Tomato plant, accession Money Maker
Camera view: horizontal (90 deg, fisheye); turntable rotation: 300 degrees
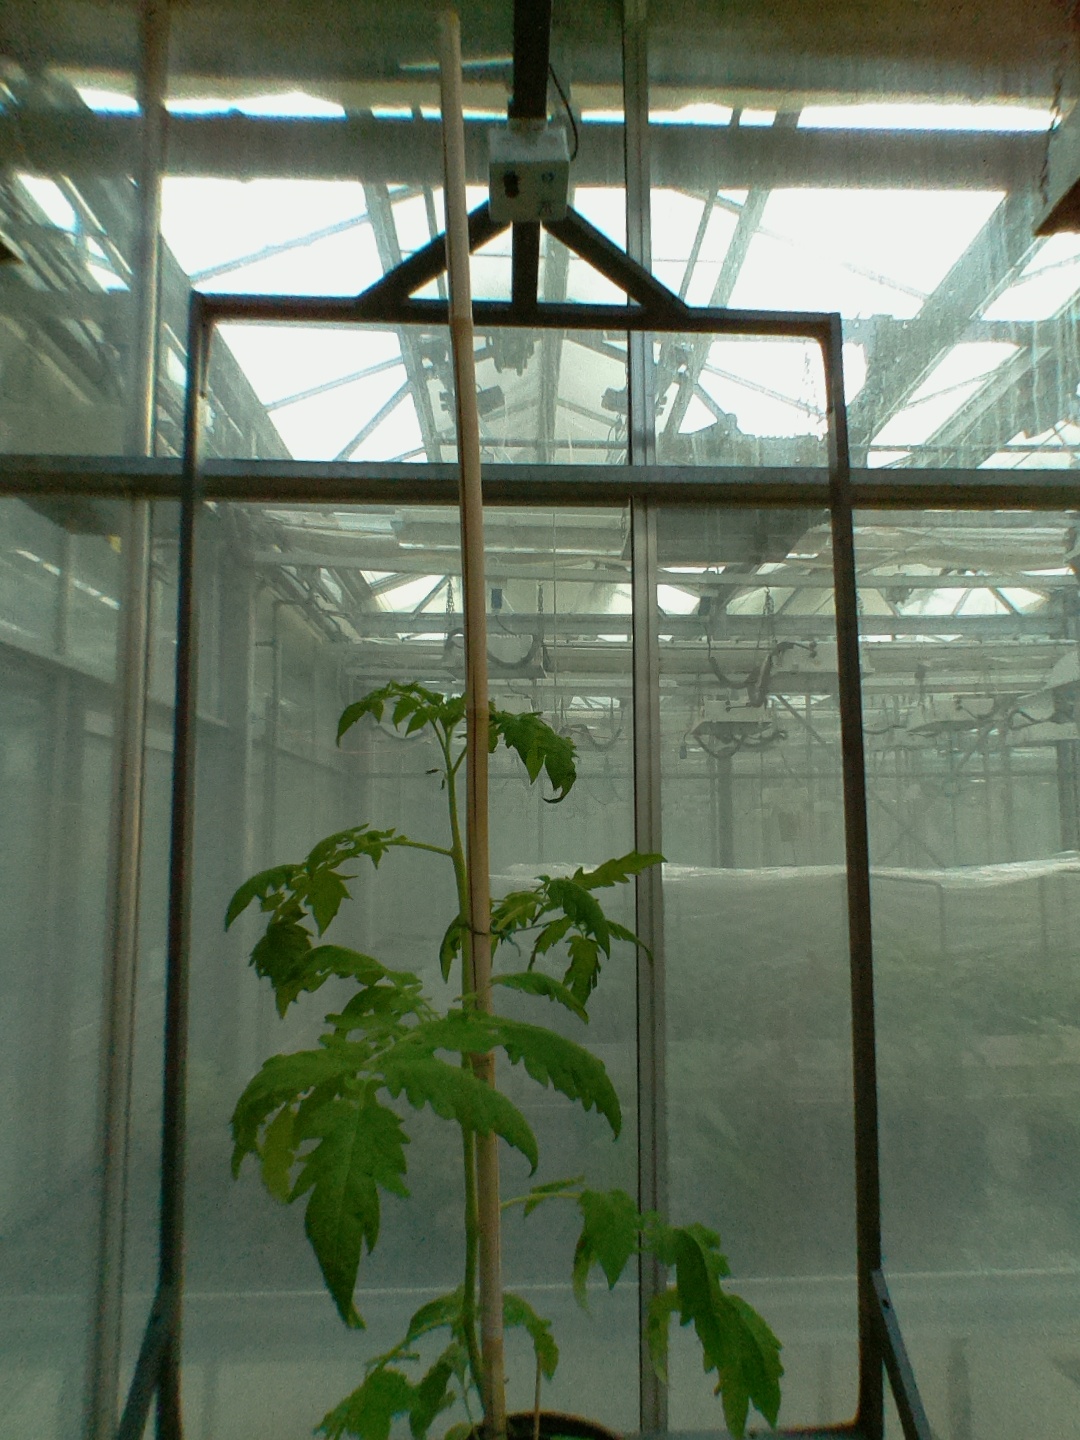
BBCH growth stage 52: 2 inflorescences visible